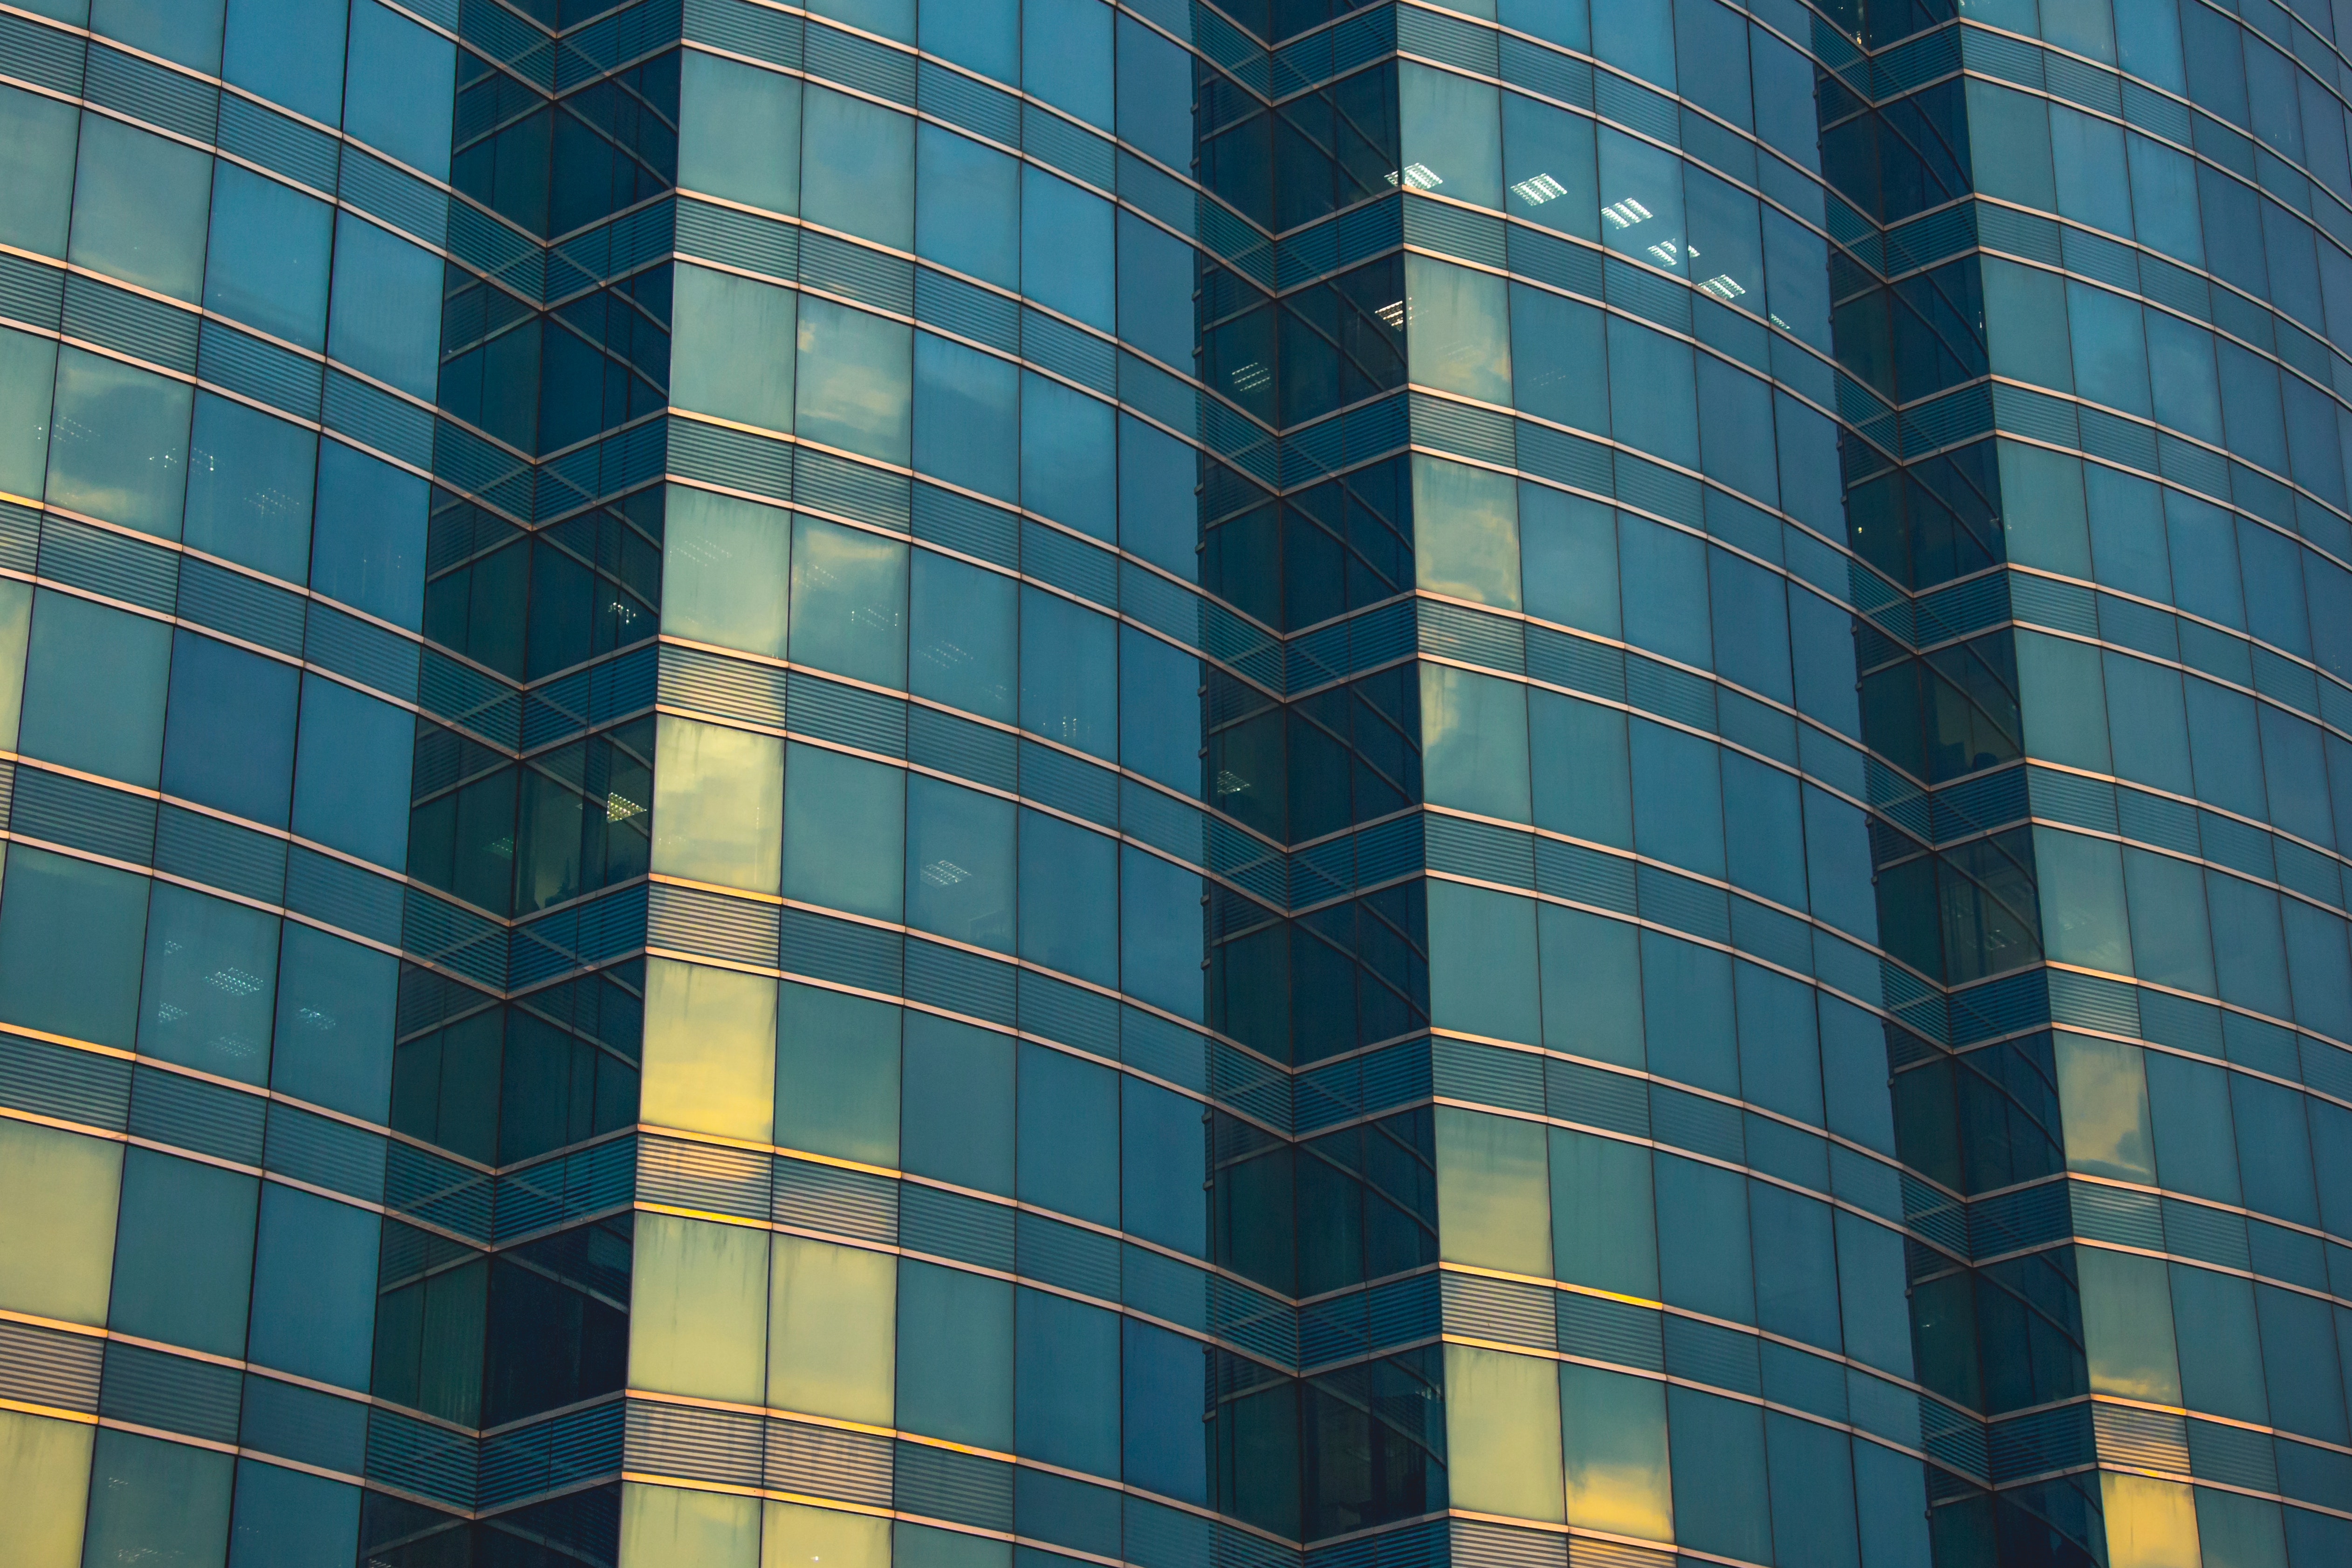
building, skyscraper, daytime, metropolitan area, metropolis, landmark, tower block, architecture, structure, urban area, symmetry, line, pattern, sky, facade, daylighting, angle, tower, glass, window, corporate headquarters